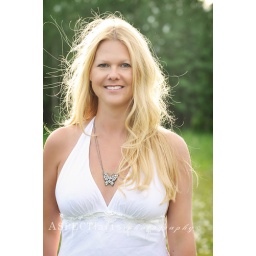
A wonderful window of sunshine in a field of daisies. This session was magical!